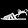
Label: Sandal